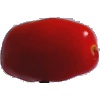
Label: Tomato 2